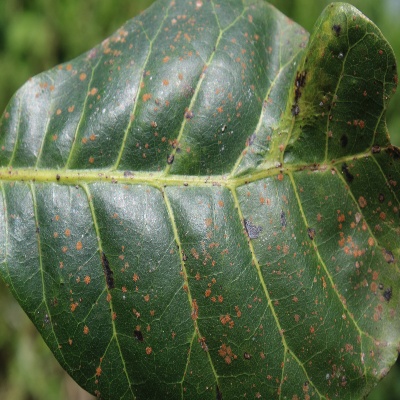
Crop: Cashew
Condition: red rust